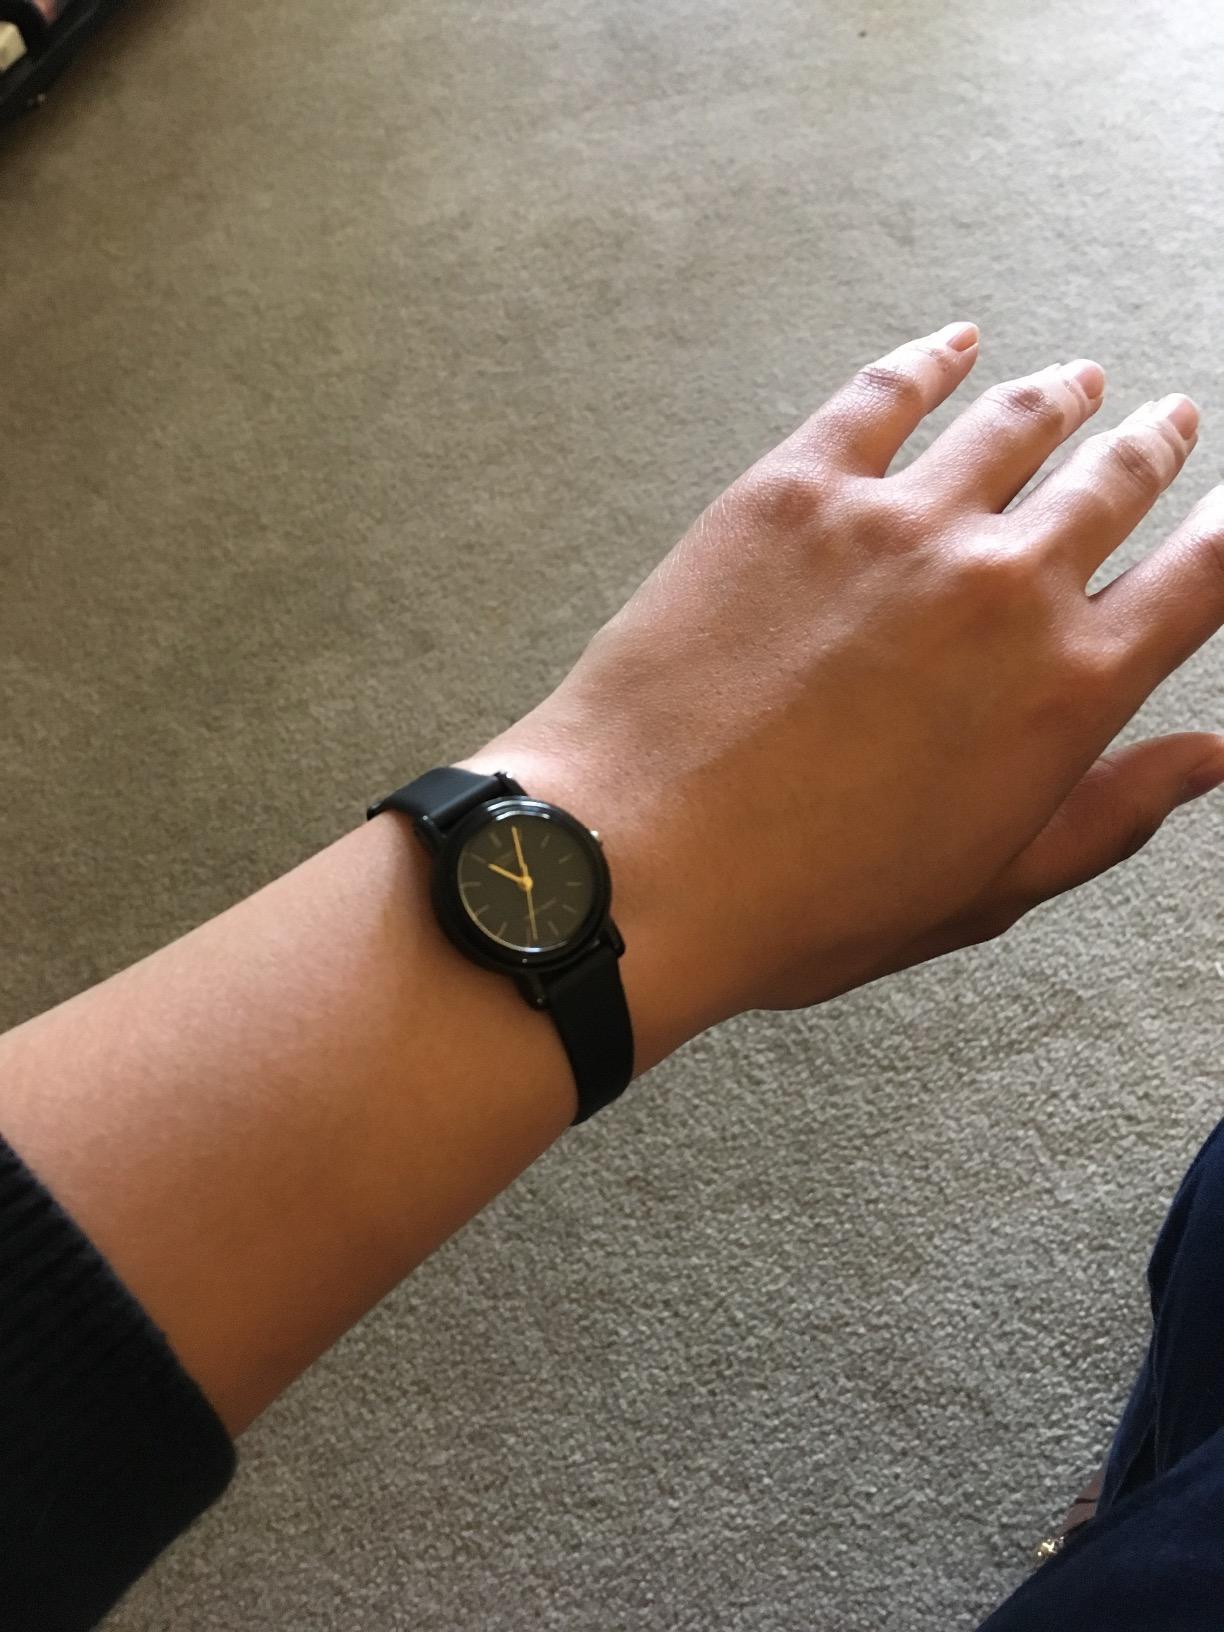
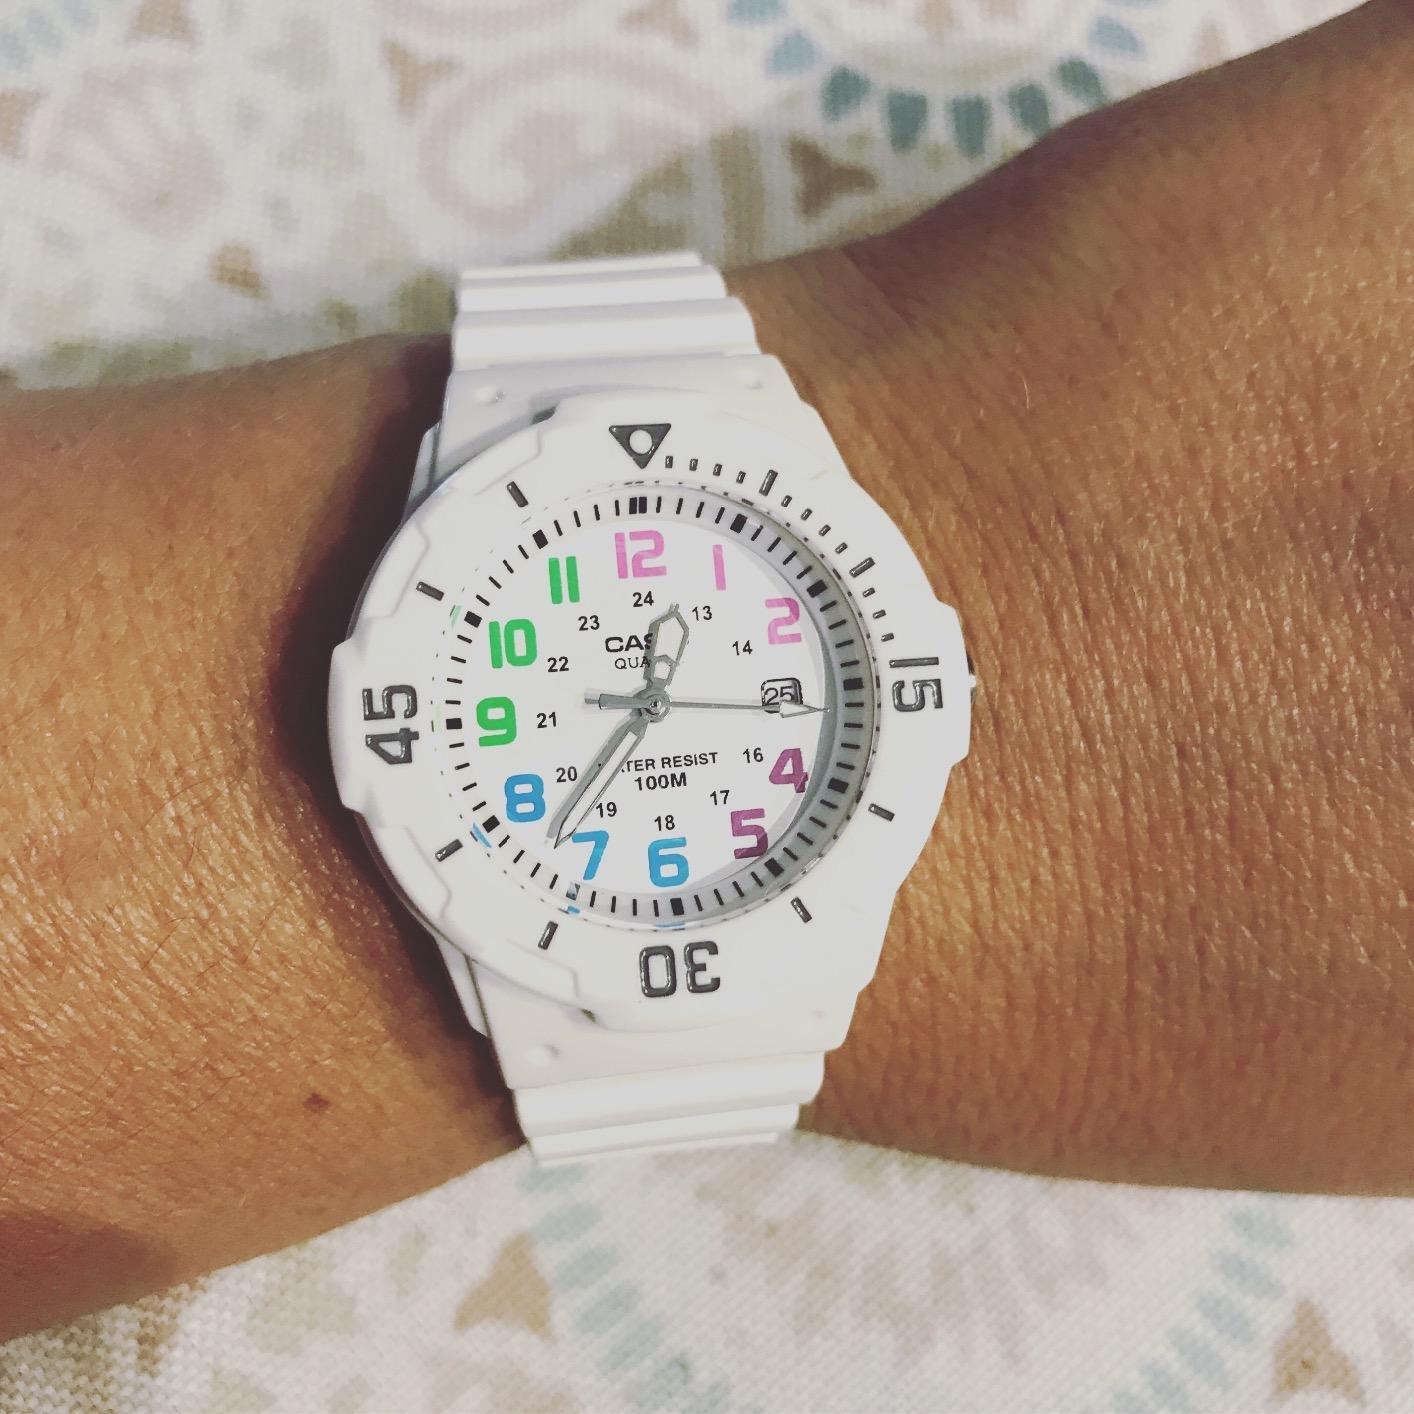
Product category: accessories_watch
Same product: no